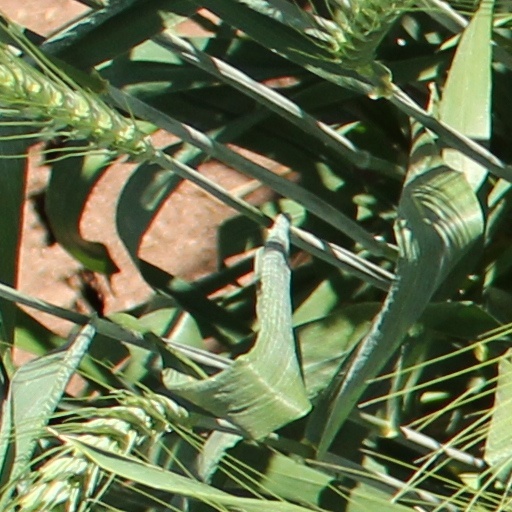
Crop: wheat